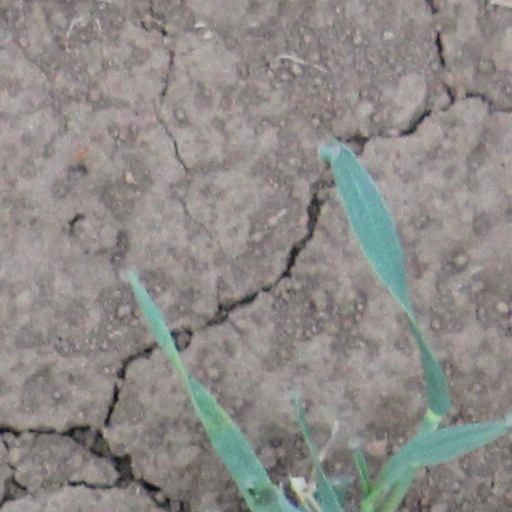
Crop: wheat